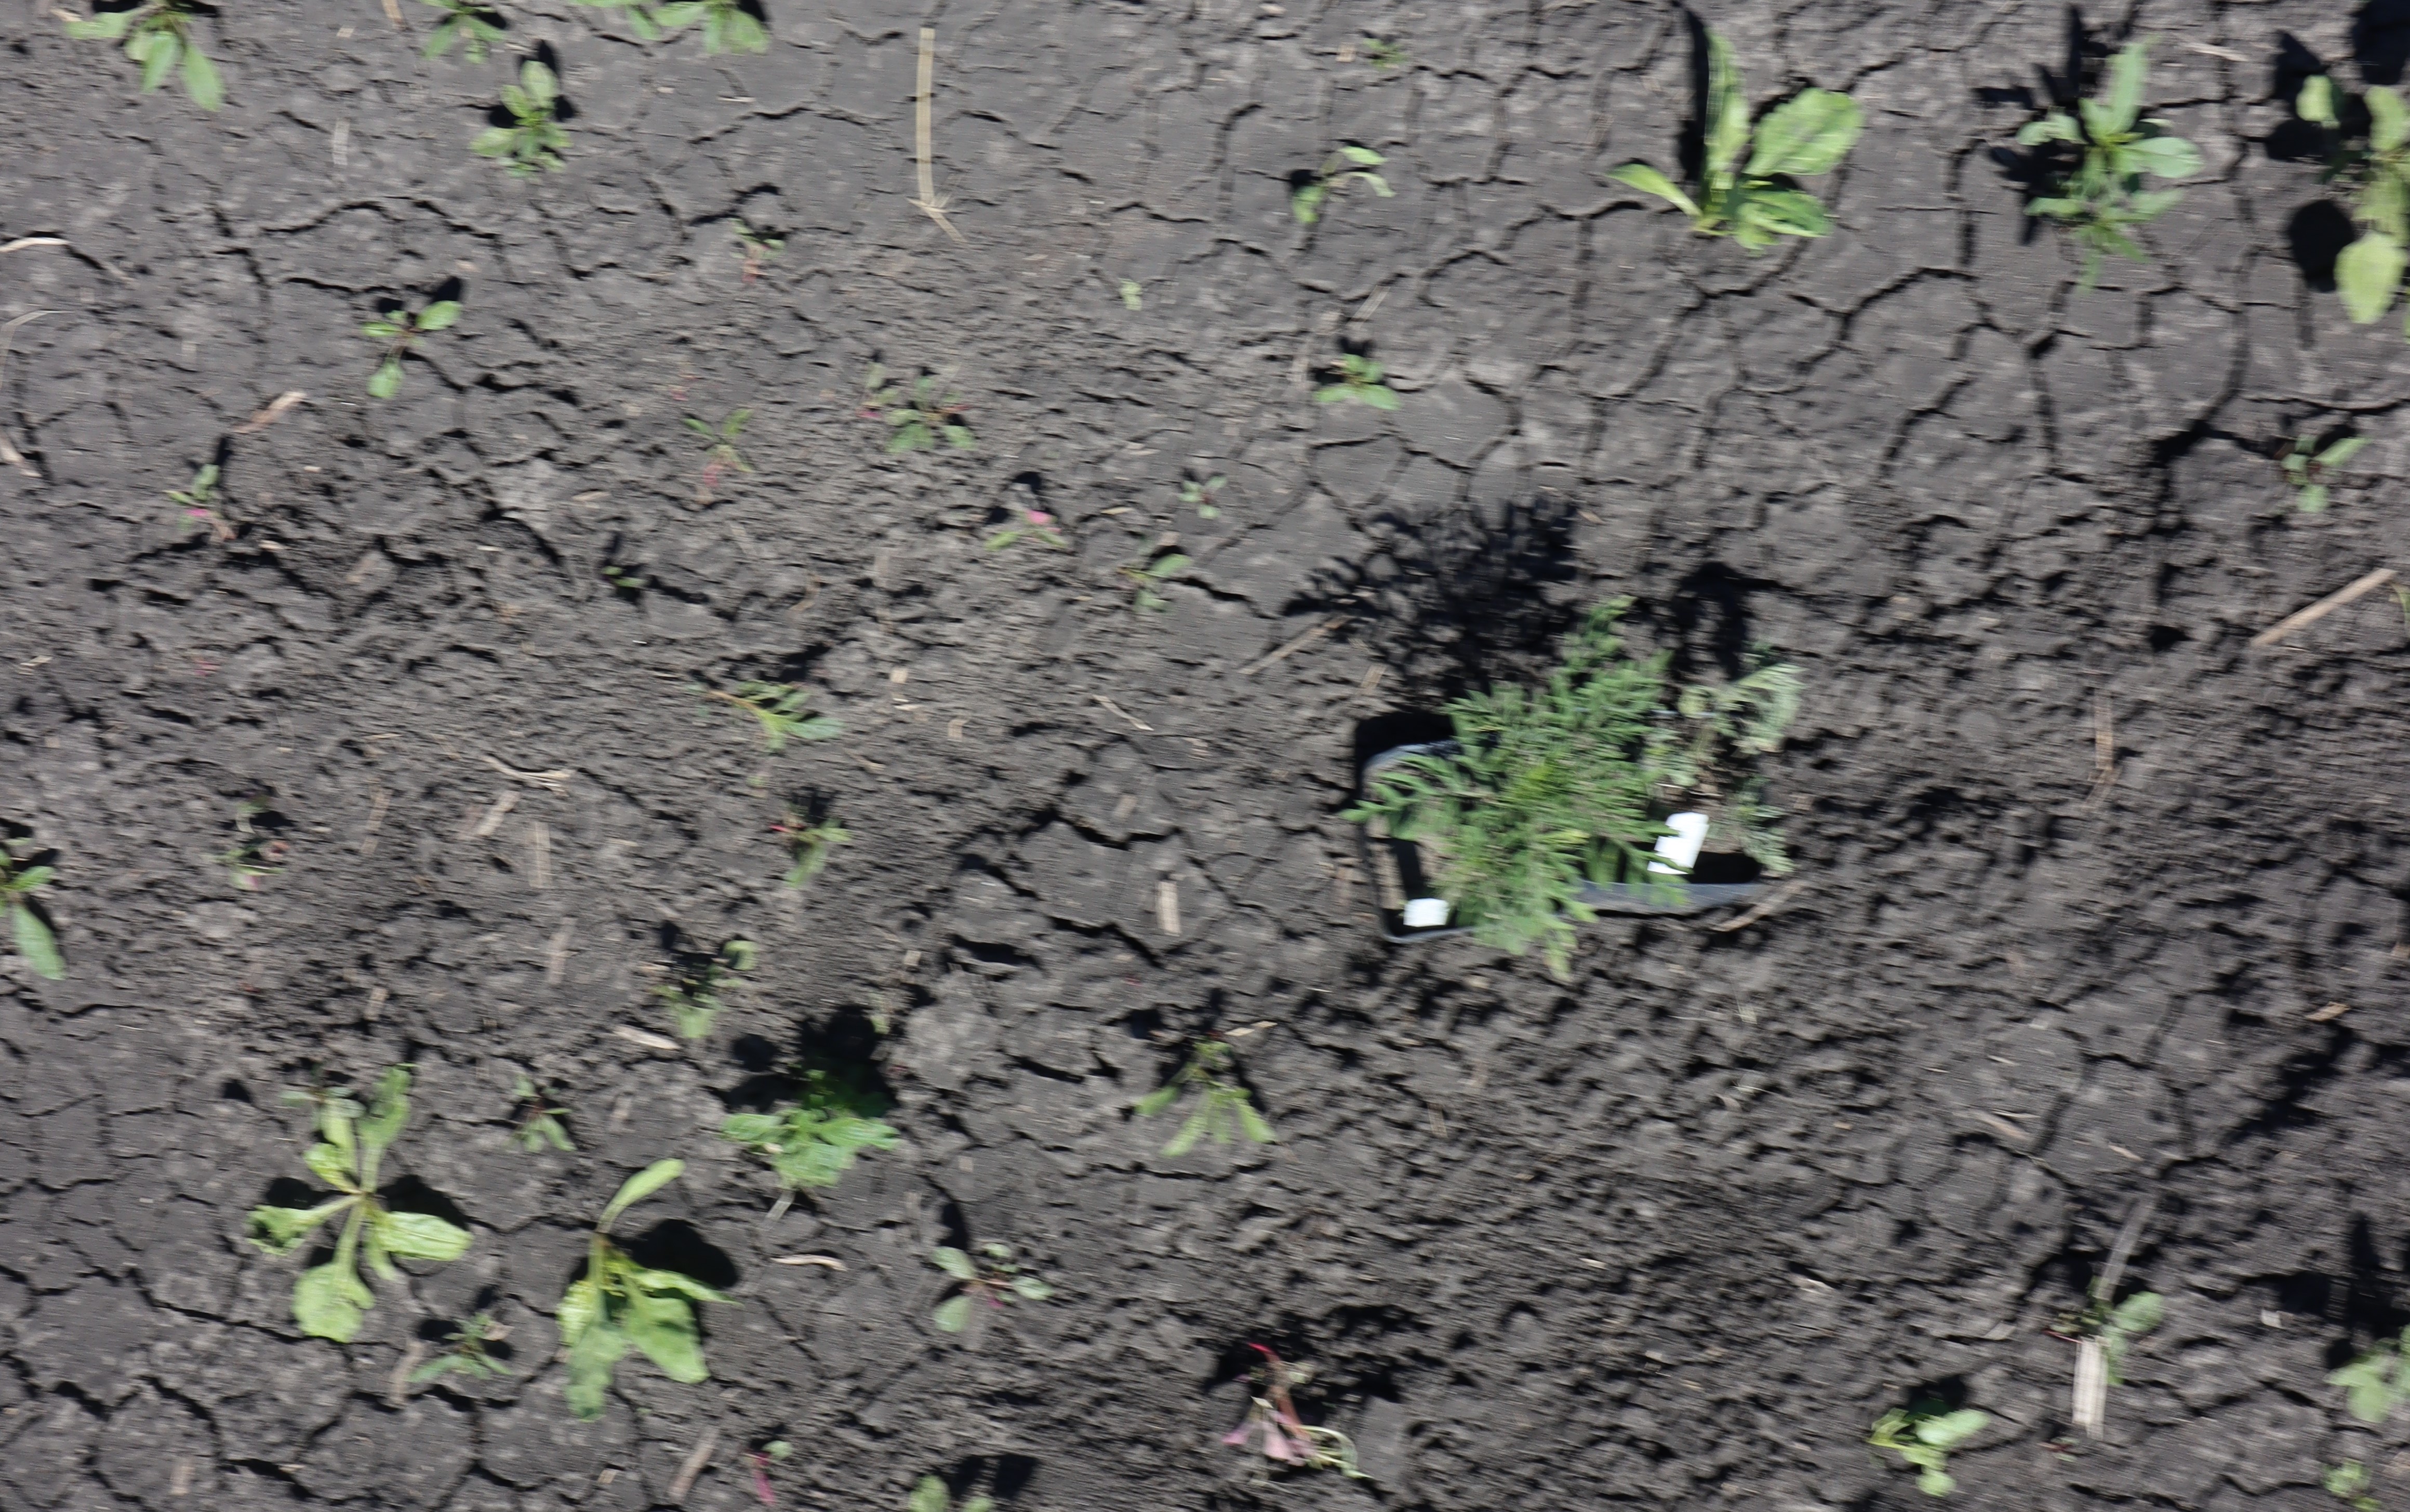
Crop: Sugar beet
Objects: Ragweed, Ragweed, Sugar beet, Sugar beet, Sugar beet